Marajoara culture

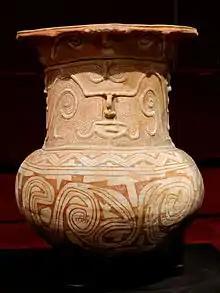
Funerary urn, Collection H. Law

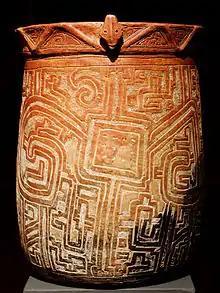
Vase, Collection H. Law

Travelers in the 1800s noted both the presence of mounds and the beauty of the ceramics found inside them or exposed on their sides. Museums in Europe and the United States began to collect some of the larger and more beautiful pieces, the largest of which are funerary urns. Buried in house floors constructed on the tops of the mounds, the elaborately decorated urns contain the remains of significant individuals. When the individuals died, the flesh was cleared from their bones and the remains were placed in the urns, which were topped with a bowl or platter.